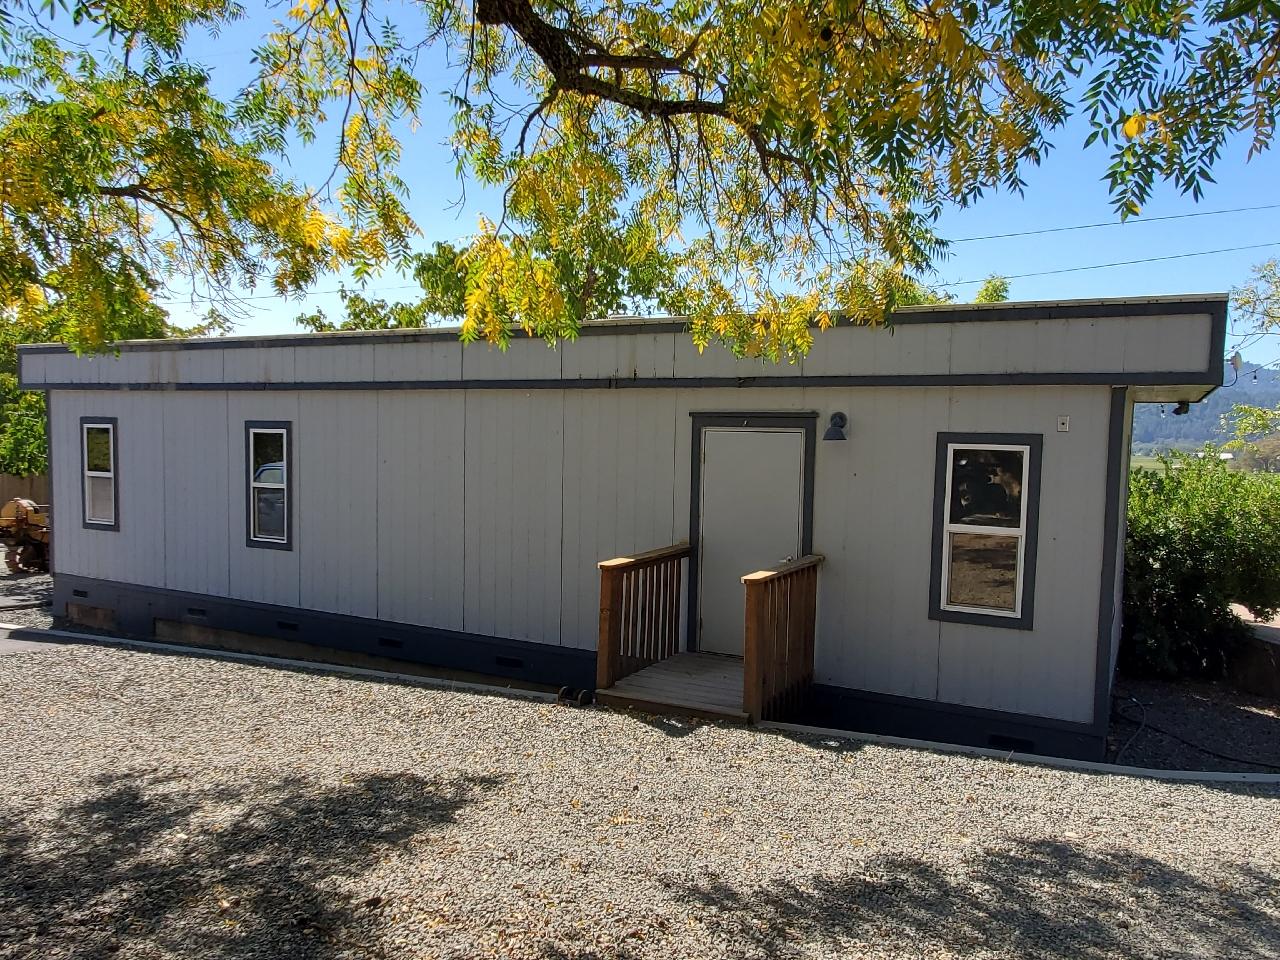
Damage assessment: no_damage